Alaska Natives

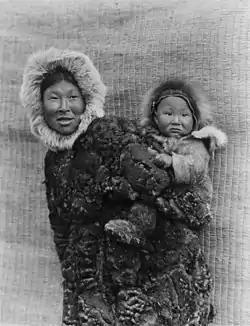
Yupik mother and child, Nunivak Island, ; photographed by Edward S. Curtis.

The Russian Tsarist government expanded into Indigenous territory in present-day Alaska for its own geopolitical reasons. It consumed natural resources of the territory during the trading years, and Russian Orthodoxy was evangelized. Their movement into these populated areas of Indigenous communities altered the demographic and natural landscape.